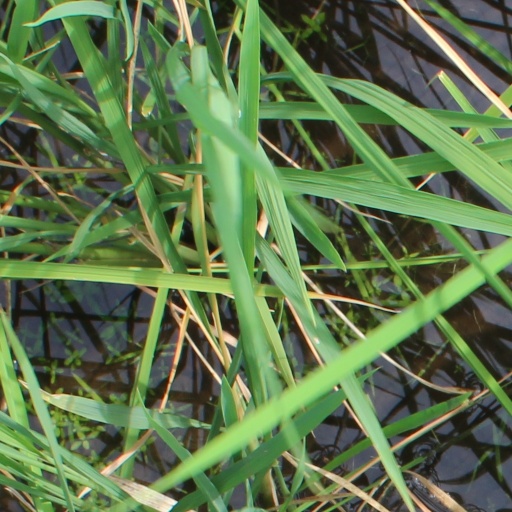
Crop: rice